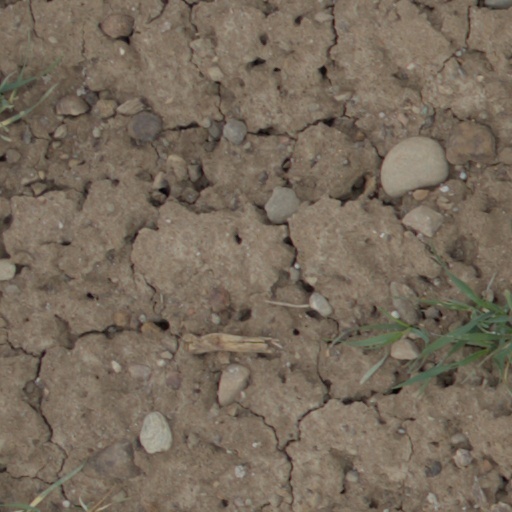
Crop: wheat